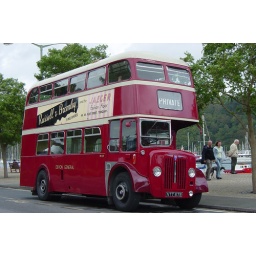
A big red bus in Torquay. September 2004.